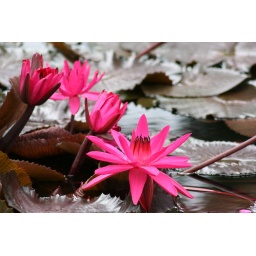
pink water lily in missouri botanical garden